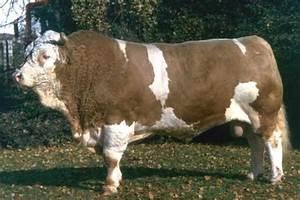
cow